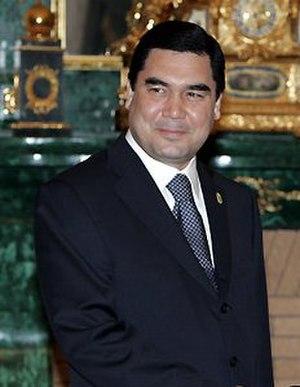
Gurbanguly Berdimuhammedow, le président du Turkménistan. Русский: Гурбангулы Бердымухаммедов, президент Туркменистана. Suomi: Gurbanguly Berdymuhamedov, Turkmenistanin presidentti.